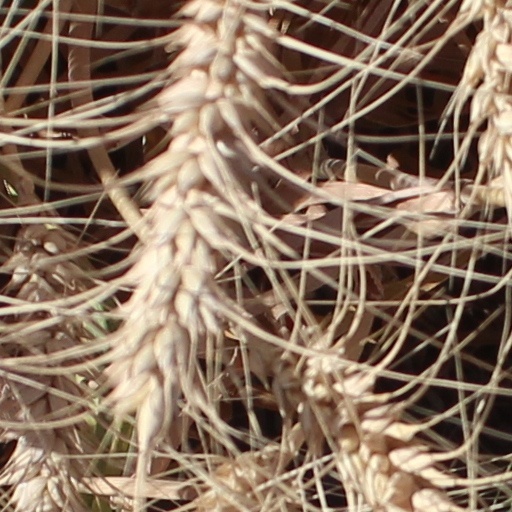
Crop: wheat